Division of Corangamite

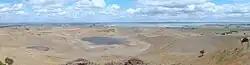
Lake Corangamite (in the background), the division's namesake

Until the 1930s it was usually a marginal seat which leaned toward the conservative parties, but was won by the Australian Labor Party during high-tide elections. In 1918, it was the first seat won by what would become the Country Party.